Kosciuszko Foundation

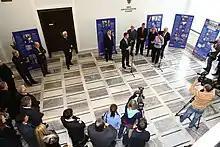
US Ambassador to Poland Lee A. Feinstein at the opening ceremony of the exhibition "The Kosciuszko Foundation − the American Center of Polish Culture" in the Polish Senate (2011)

The Foundation is named in honour of Tadeusz Kościuszko, a Polish general and patriot, who after unsuccessful battles in uprising for Polish freedom, migrated to North America and fought in the American Revolutionary War. The organization was founded in 1925, on the eve of the 150th anniversary of Kosciuszko's enlistment in the American liberation cause.